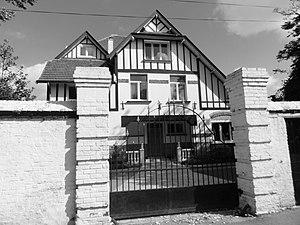
Cités de la Fosse n° 3 de la Compagnie des mines de Béthune, Vermelles et Mazingarbe, Pas-de-Calais, Nord-Pas-de-Calais, France.
La fosse nᵒ 3 ou fosse de Vermelles de la Compagnie des mines de Béthune est un ancien charbonnage du Bassin minier du Nord-Pas-de-Calais, situé à Vermelles. Elle est commencée le 12 janvier 1857 ou en mai 1857 à plus de trois kilomètres des fosses nᵒˢ 1 et 2. Elle entre en exploitation en juillet 1860 et s'avère être très productive. Des cités sont bâties à proximité de la fosse, et les terrils nᵒˢ 49 et 249 sont édifiés, le second est un cavalier minier. La fosse est bombardée durant la Première Guerre mondiale. Elle est reconstruite en conservant le même chevalement.